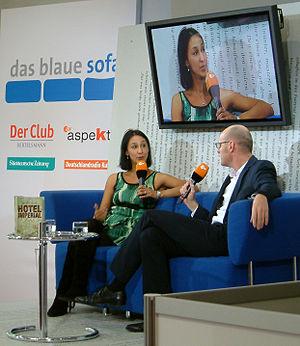
Monica Ali est une femme de lettres britannique née à Dhaka le 20 octobre 1967.